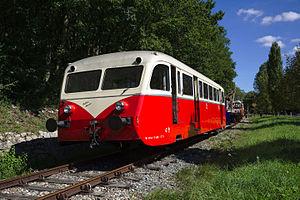
Autorail De Dion-Bouton M104
Les autorails De Dion-Bouton ont été construits par la firme automobile française De Dion-Bouton, durant la période de l'entre-deux-guerres, pour les réseaux de chemins de fer secondaires. La majorité des véhicules sont à voie métrique. La production comprend 250 véhicules. Le principal client est la Société générale des chemins de fer économiques.